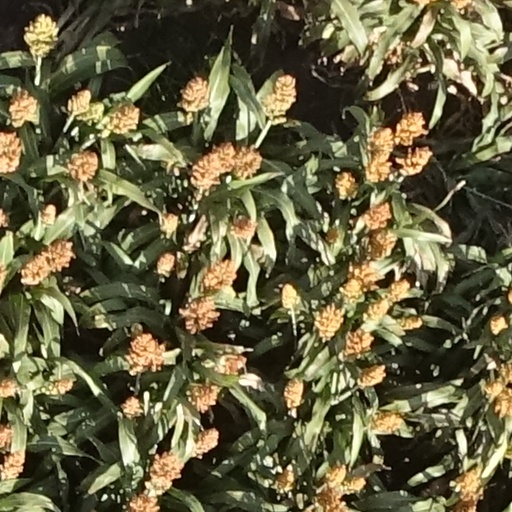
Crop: sorghum